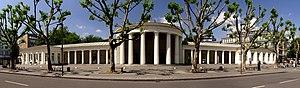
Cette photographie montre une fontaine nommée Elisenbrunnen (Fontaine d'Elise), qui fut construite de 1822 à 1827 à Aix-la-Chapelle (Aachen) en Allemagne. Camera data Camera: Canon EOS 350D Lens: EF-S 18–55 mm 1:3.5–5.6 Focal length: 18 mm Aperture: f/10 Exposure time: 1/50 s Sensivity: ISO 100 Accessories: Tripod, polarization filter, cable release